Martyrdom of Saint Thomas (Rubens)

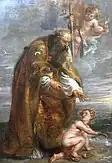
"Saint Augustine at the seashore -" Peter Paul Rubens (1636-1638)

Ruben's "The Martyrdom of Saint Thomas" depicts the apostle the moment he is struck by a spear, causing his death. There are eleven figures present; five being angels, five being Brahmins, and the last is Thomas himself. Dressed in black and barefoot, Thomas clutches a stone cross while reaching towards an angel handing him a palm frond. There is a Brahmin behind him holding a dagger above Thomas and another coming towards him, about to hurl a rock at him. Behind them is a Roman styled domed building with spiral columns, a devil-like idol figure, and elephants heads. There are also two palm trees and in the space between the cross, Thomas, and the dark-skinned figure is waves from the sea. Originally, this painting was larger in size, with another palm tree and Brahmin figure. When Prague's St. Thomas Church was severely damaged in 1723 by lightning, the church had to be reconstructed. During this time, a frame was redesigned which caused it to be trimmed around on all sides. The only known image of the original composition is a print based on the original engraved by Jacob Neeffs.